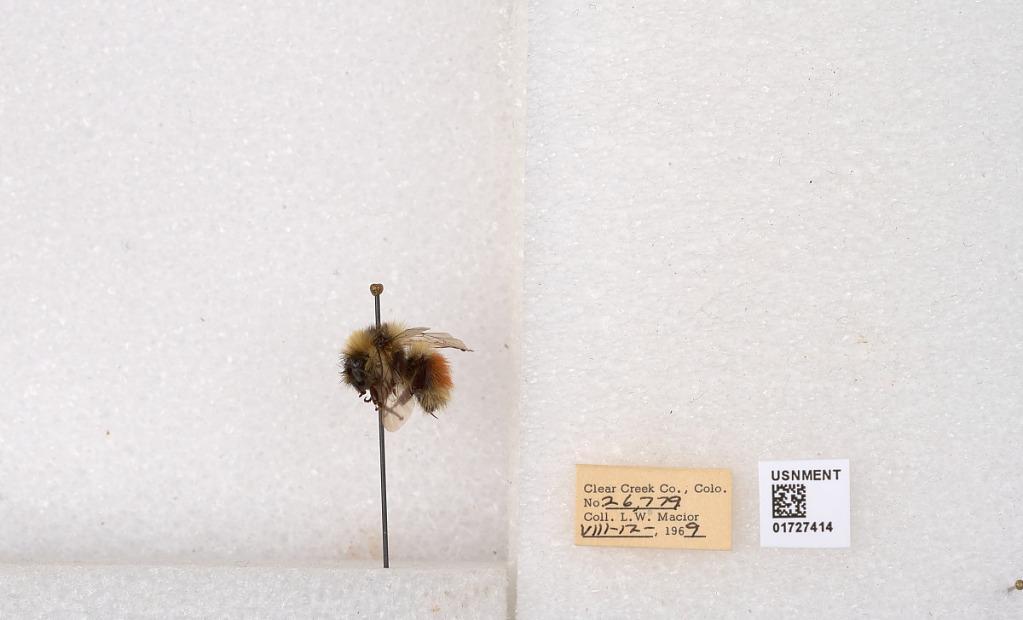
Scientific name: Bombus (Pyrobombus) sylvicola Kirby
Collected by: L. Macior
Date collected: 1969-8-12
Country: United States
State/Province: Colorado
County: Clear Creek
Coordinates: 39.7006, -105.694